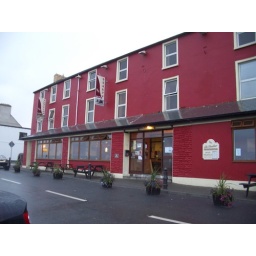
The Beach Hotel and Leisure Club in Mullaghmore Ireland. My room was the last window on the left, 2nd floor